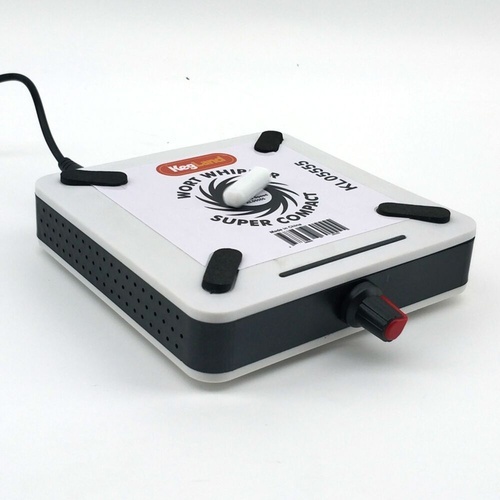
Wort Whipper Compact Stir Plate
A magnetic stir plate is a great investment to help improve the quality of your yeast starters. Aeration is an important factor in making a yeast starter, and without a stir plate you'll need to pick up and swirl your starter by hand as often as possible. The stir plate is a simple solution that will continuously aerate your starter, leading to higher numbers of viable yeast. This compact stir plate works with Erlenmeyer flasks up to 5000mL in size. Depending on the volume of your yeast starter, you can use the adjustment knob to dial in the speed of the stir bar. We recommend using just enough power to keep yeast in suspension, a full vortex isn't really necessary. Stir bar included. 0 - 2500 RPM, 12V DC, 3 Watt, Variable Speed.
Brand: Brewmaster
Category: Business & Industrial > Science & Laboratory > Laboratory Equipment > Laboratory Hot Plates